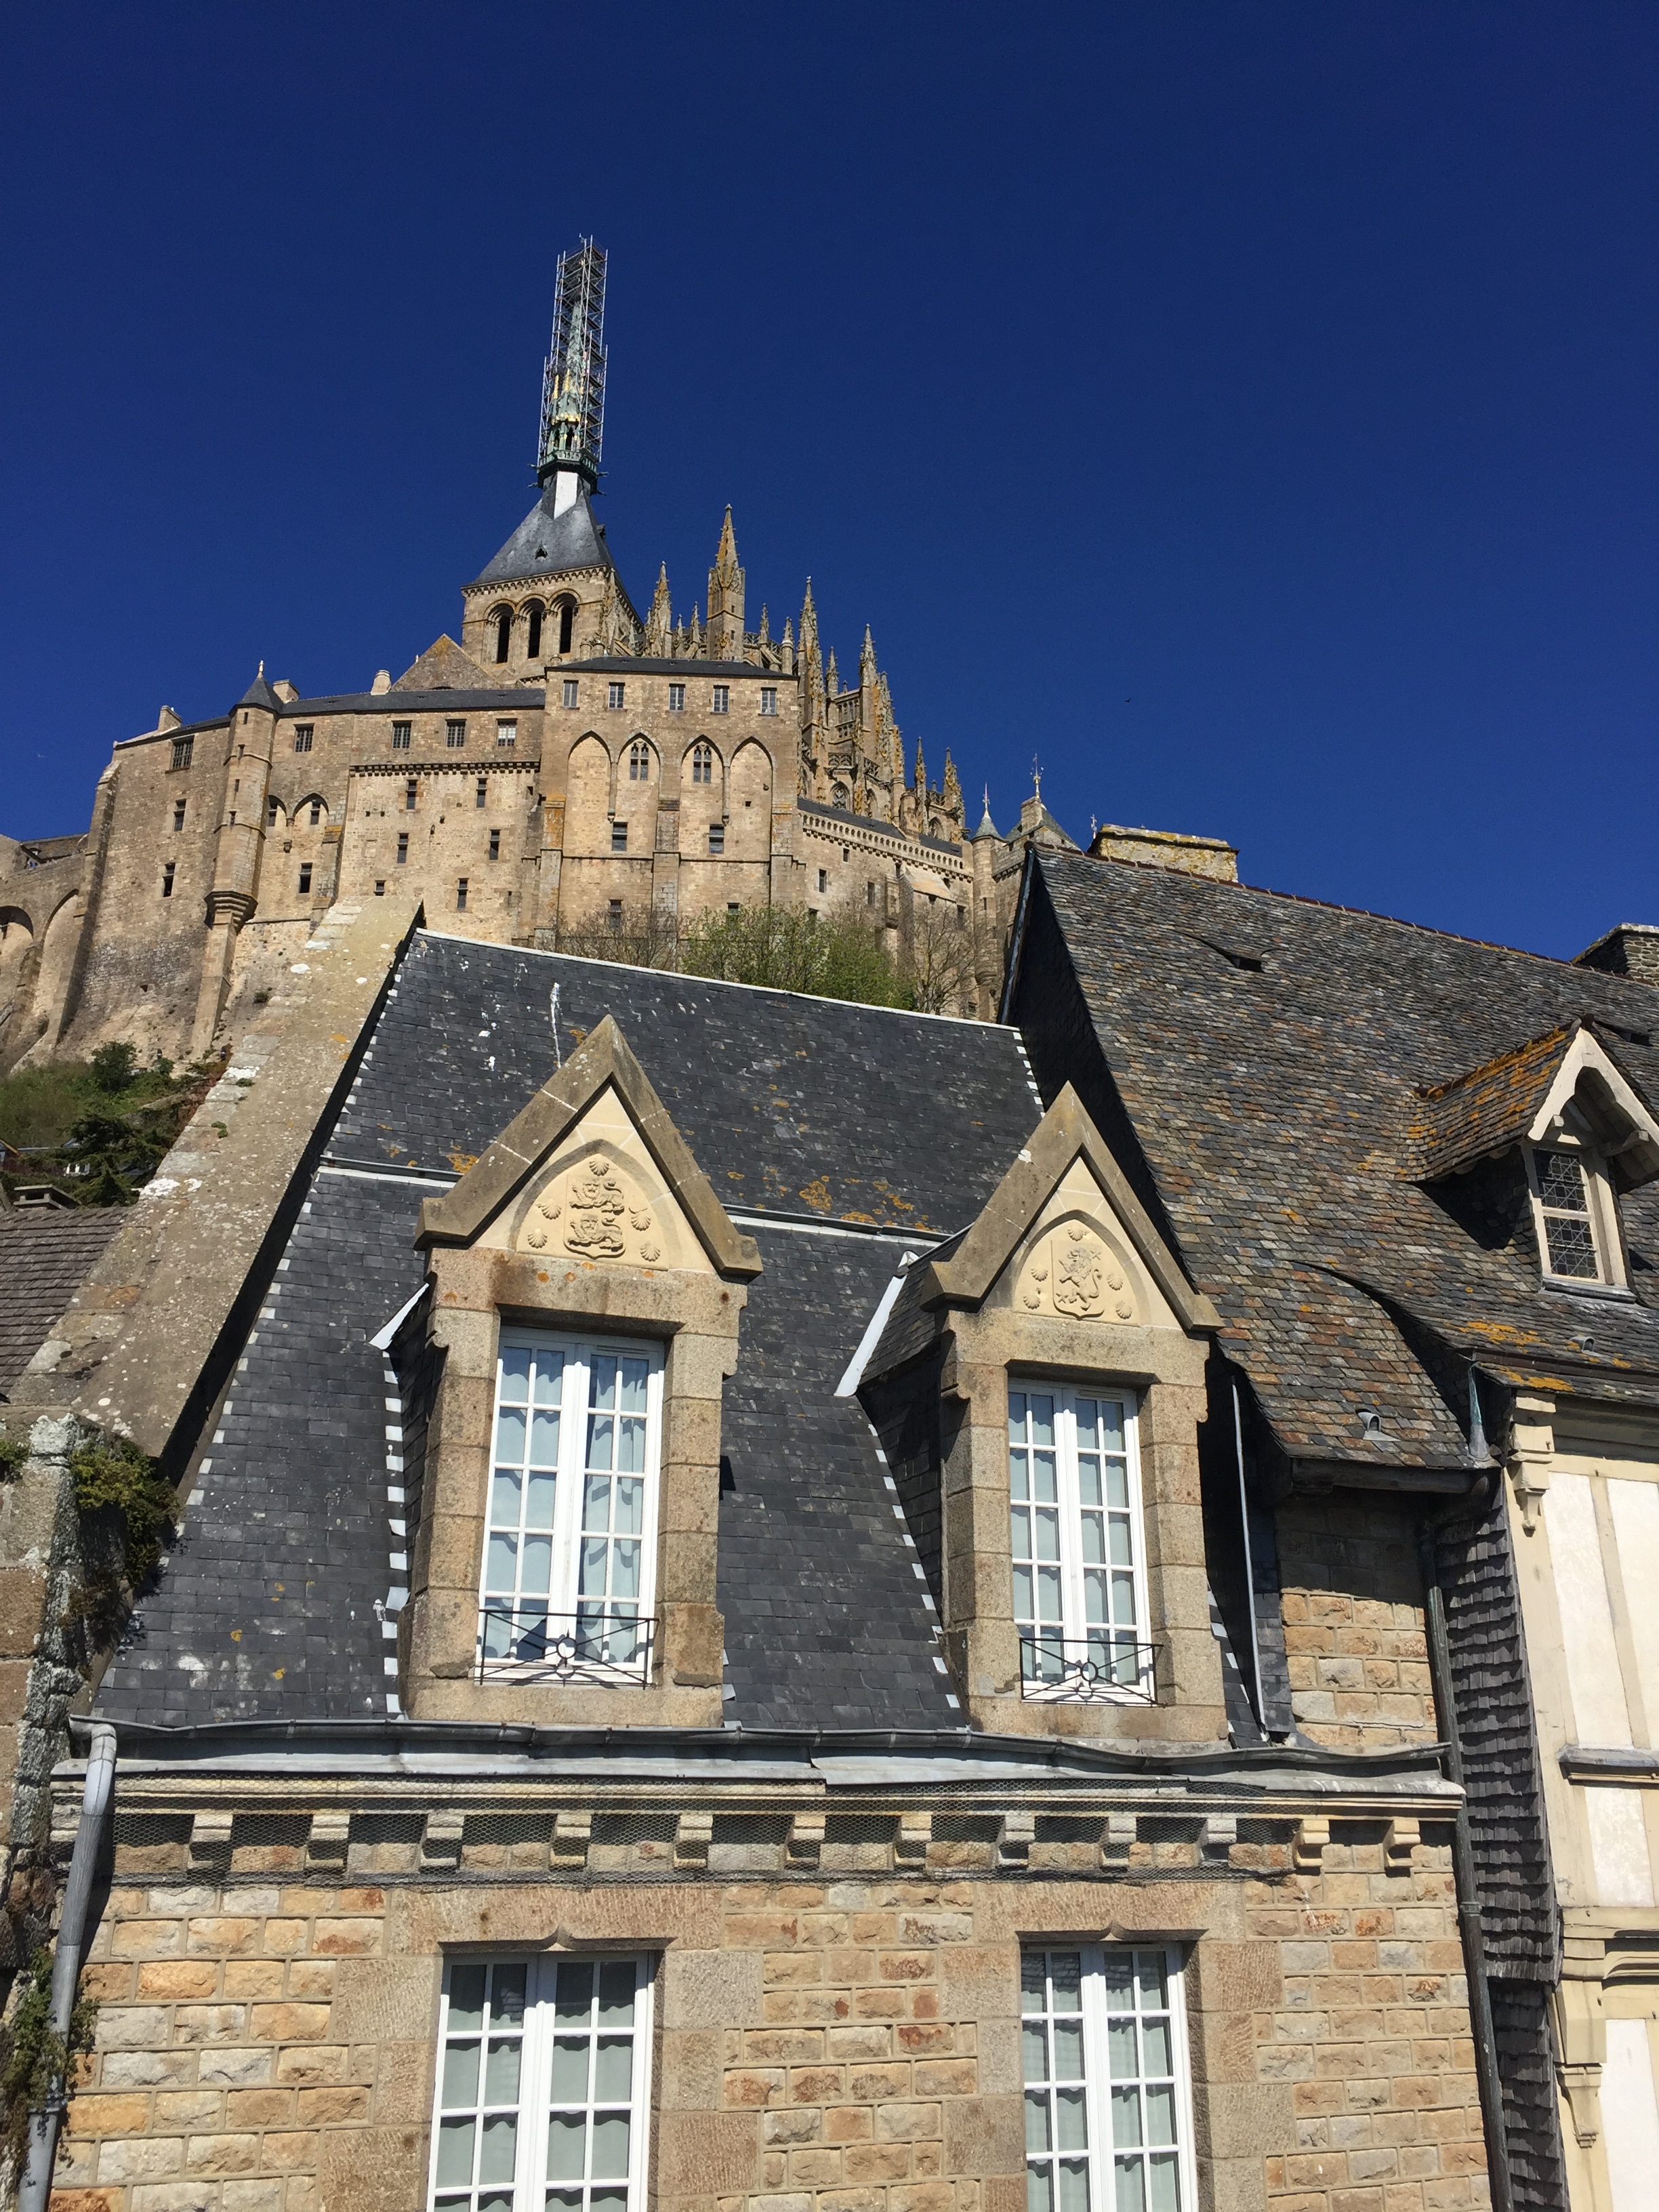
house, town, building, chateau, village, tower, castle, landmark, facade, church, tourism, place of worship, monastery, mount, estate, middle ages, michel, mont saint michel, human settlement